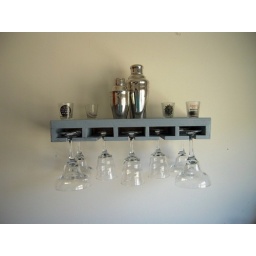
Stemware holder bar shelf in country blue